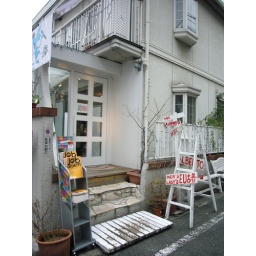
Vintage european clothing store in nakameguro. The house turned store has vintage jackets, boots and accessories.